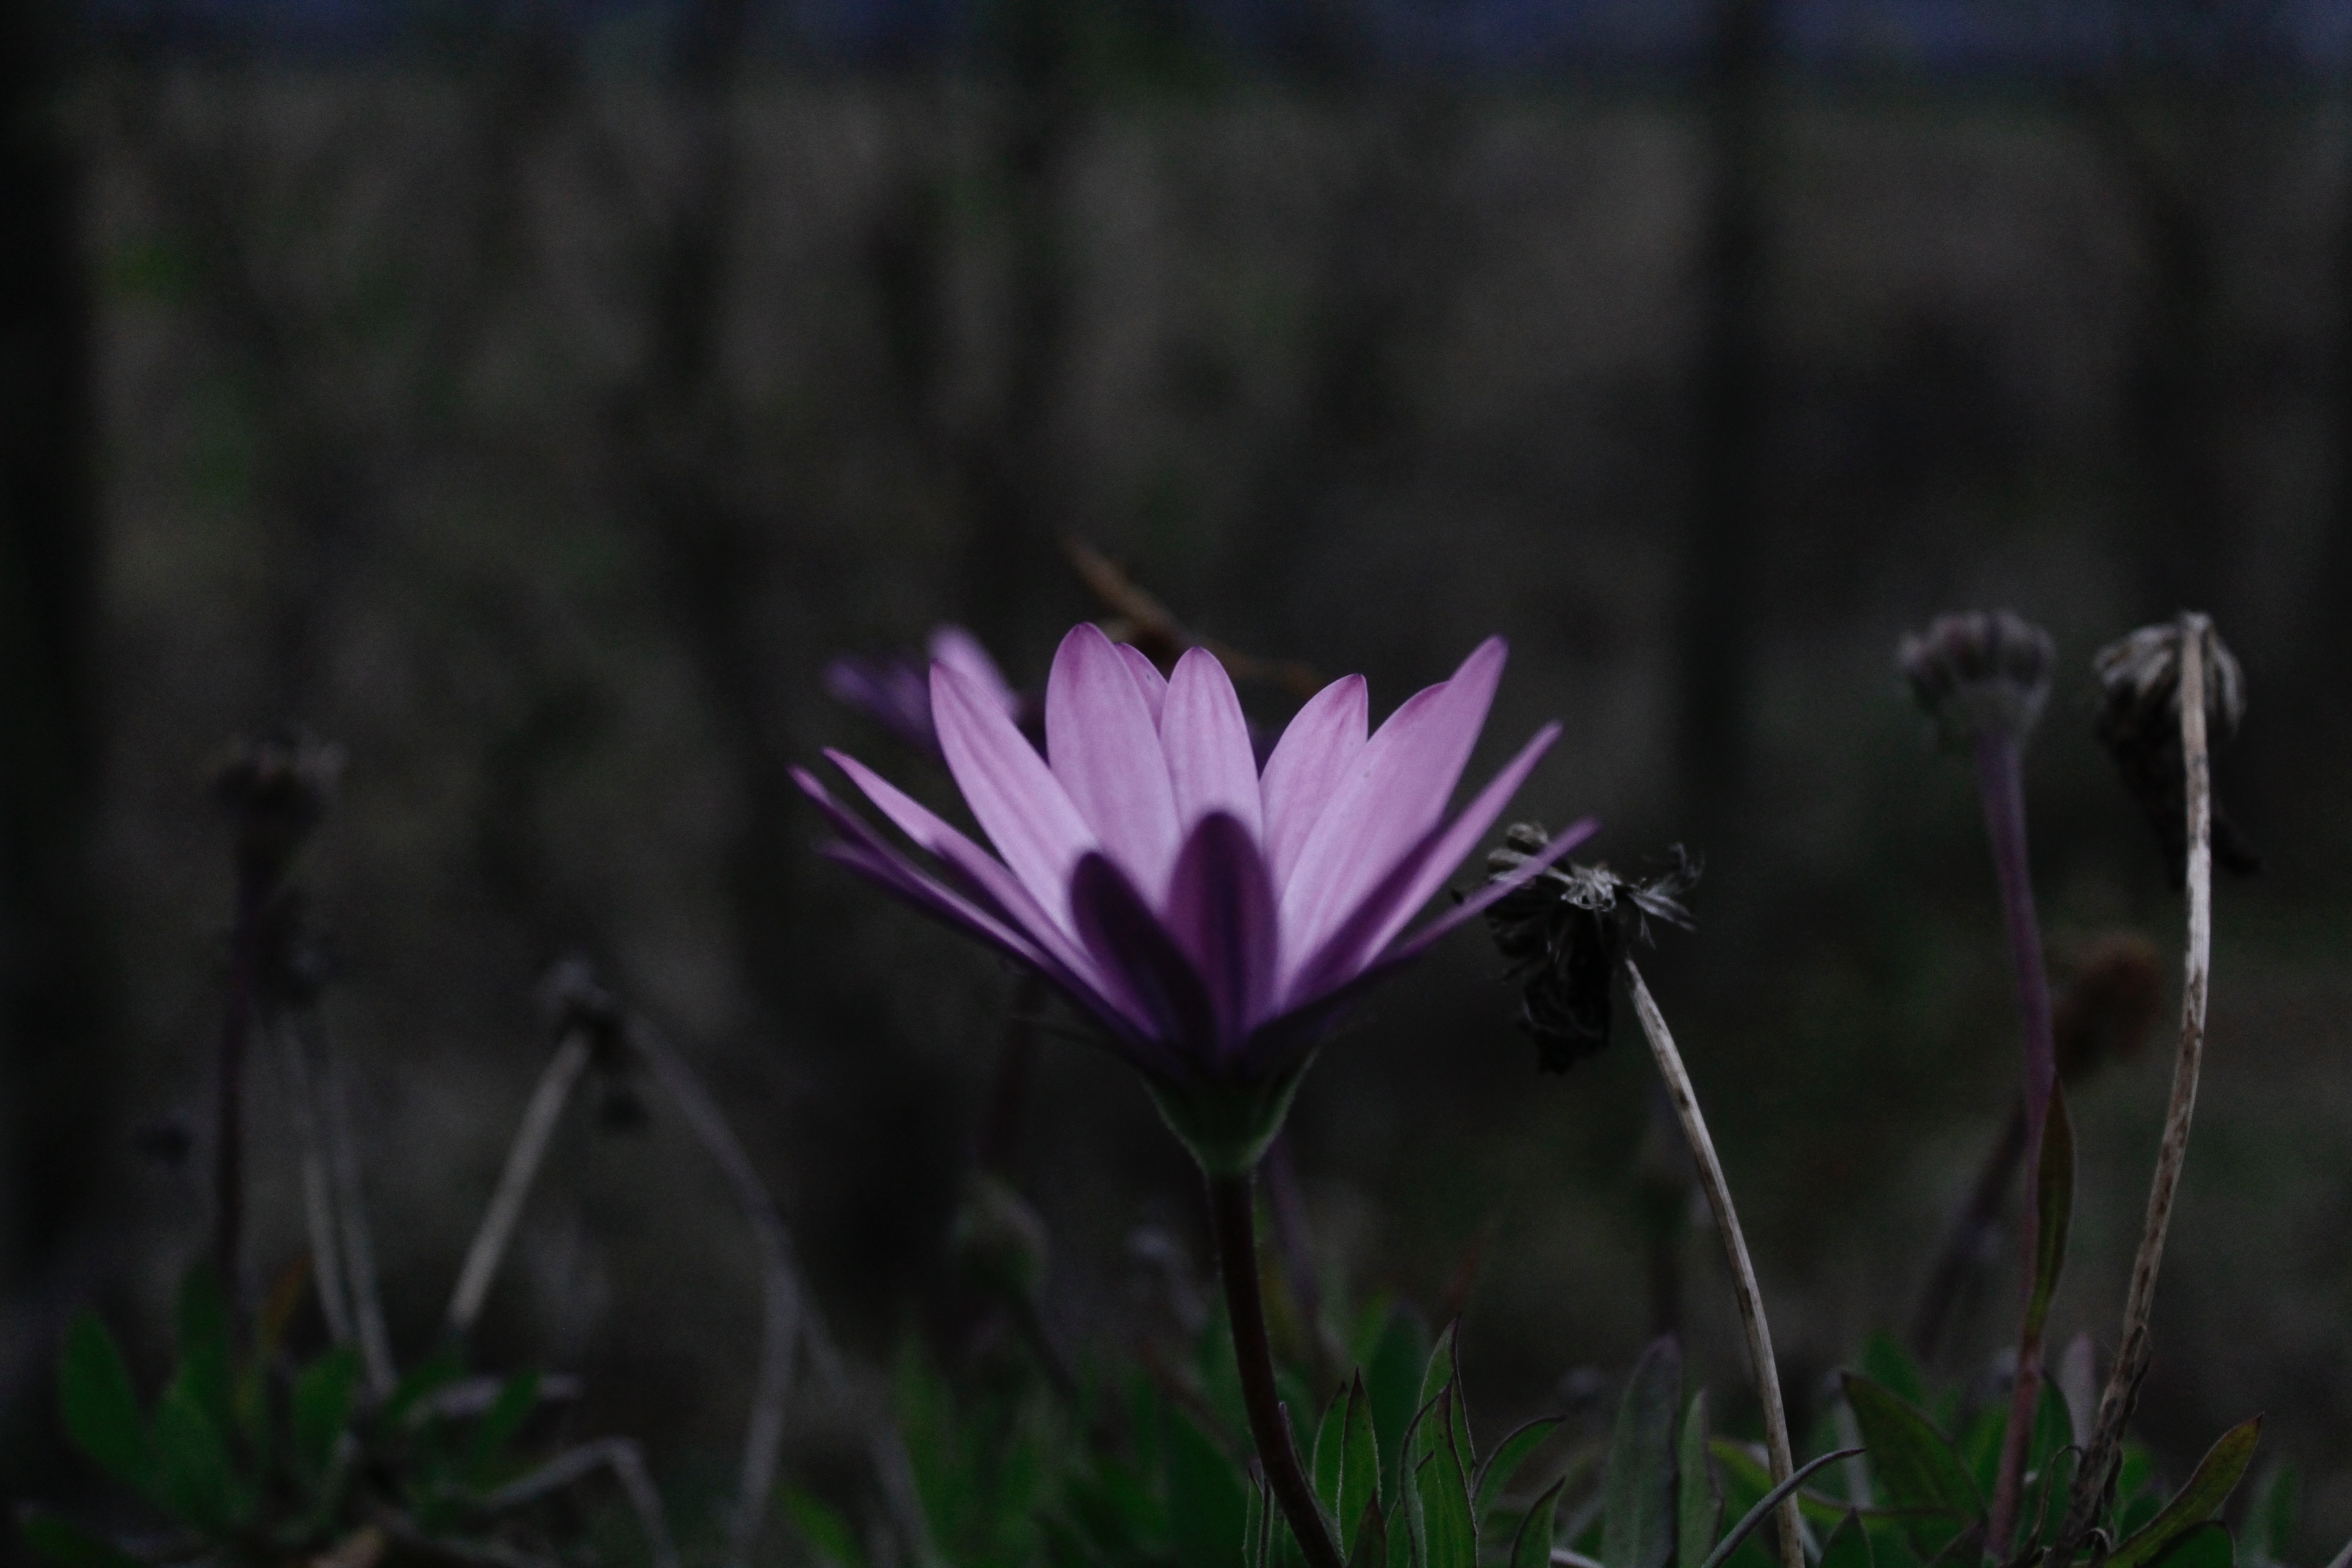
nature, grass, plant, flower, petal, flora, wildflower, crocus, macro photography, flowering plant, plant stem, land plant